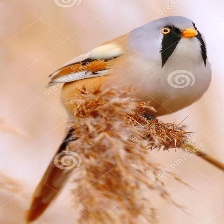
Species: BEARDED REEDLING
Scientific name: PANURUS BIARMICUS